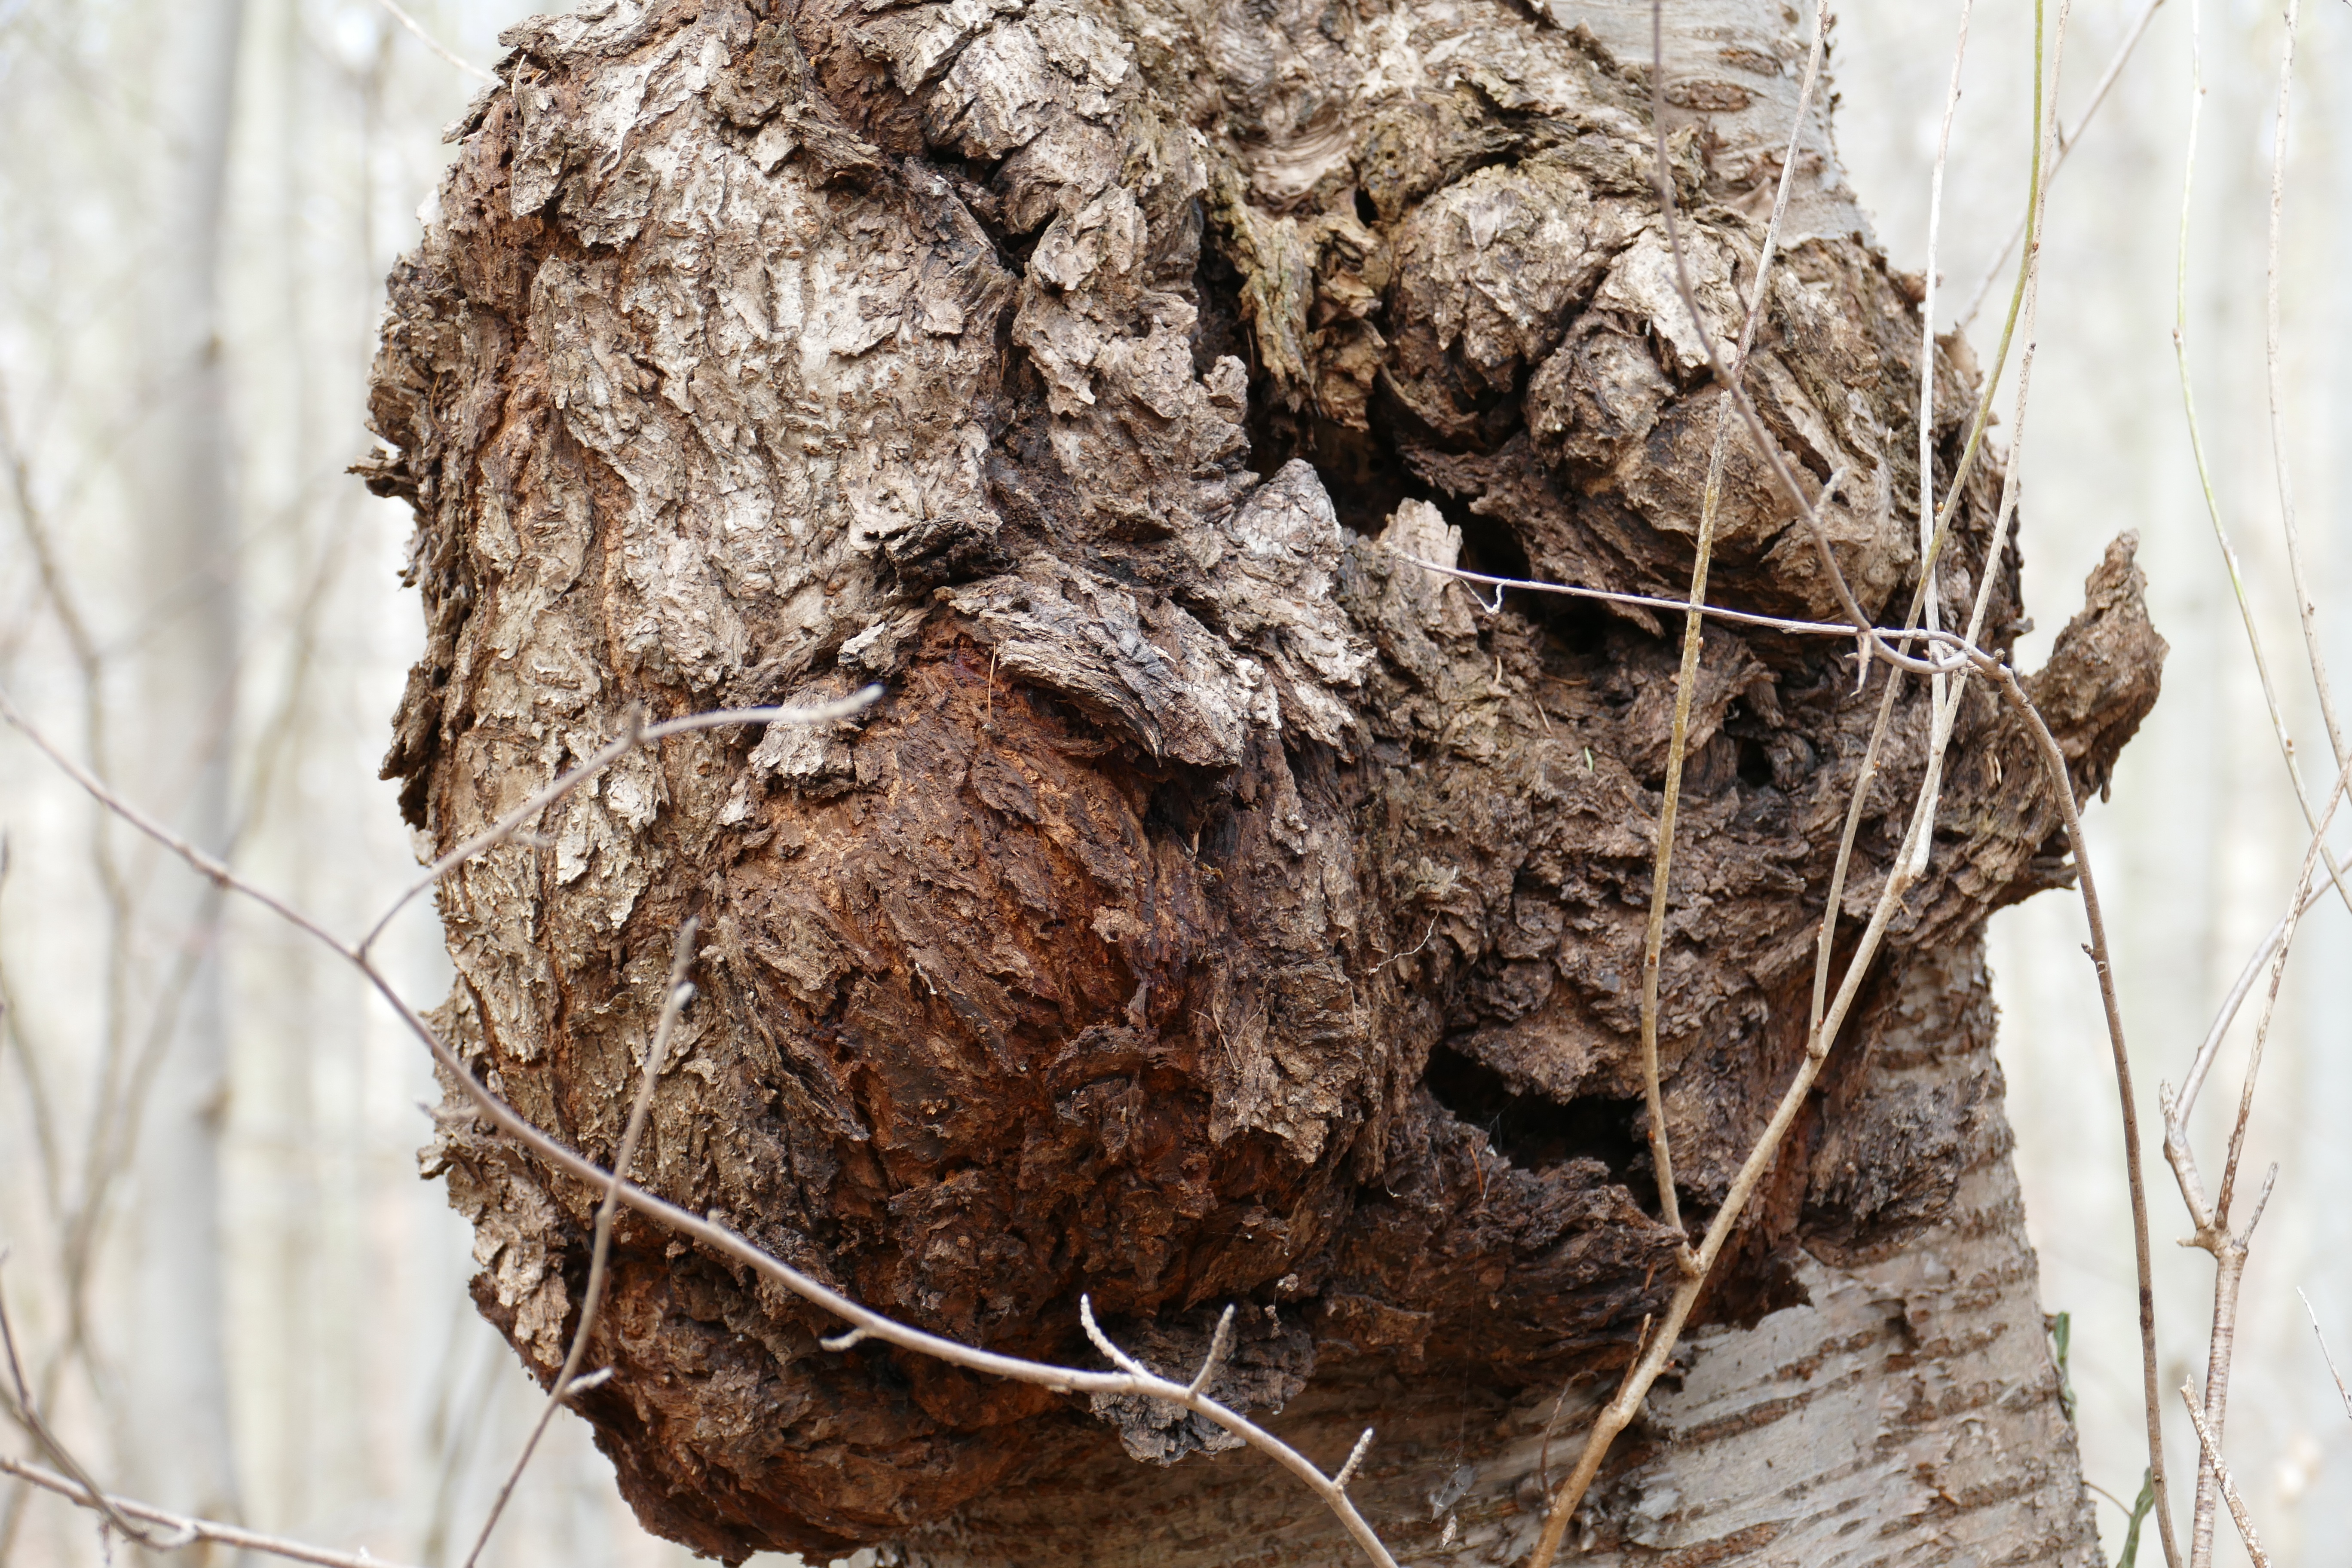
tree, nature, forest, branch, plant, wood, trunk, wildlife, log, soil, fauna, root, bird nest, strange, nest, knot, woody plant, proliferation